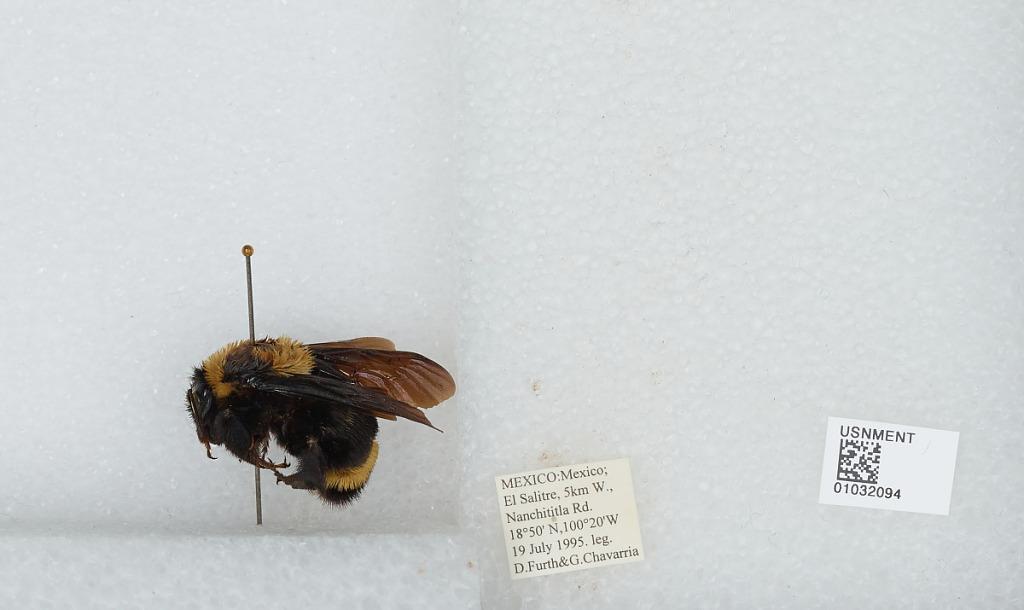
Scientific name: Bombus (Fervidobombus) steindachneri Handlirsch
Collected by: G. Chavarria
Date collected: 1995-7-19
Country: Mexico
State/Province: Jalisco
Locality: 5km W., Nanchititla Rd., El Salitre
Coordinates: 18.5, -100.2